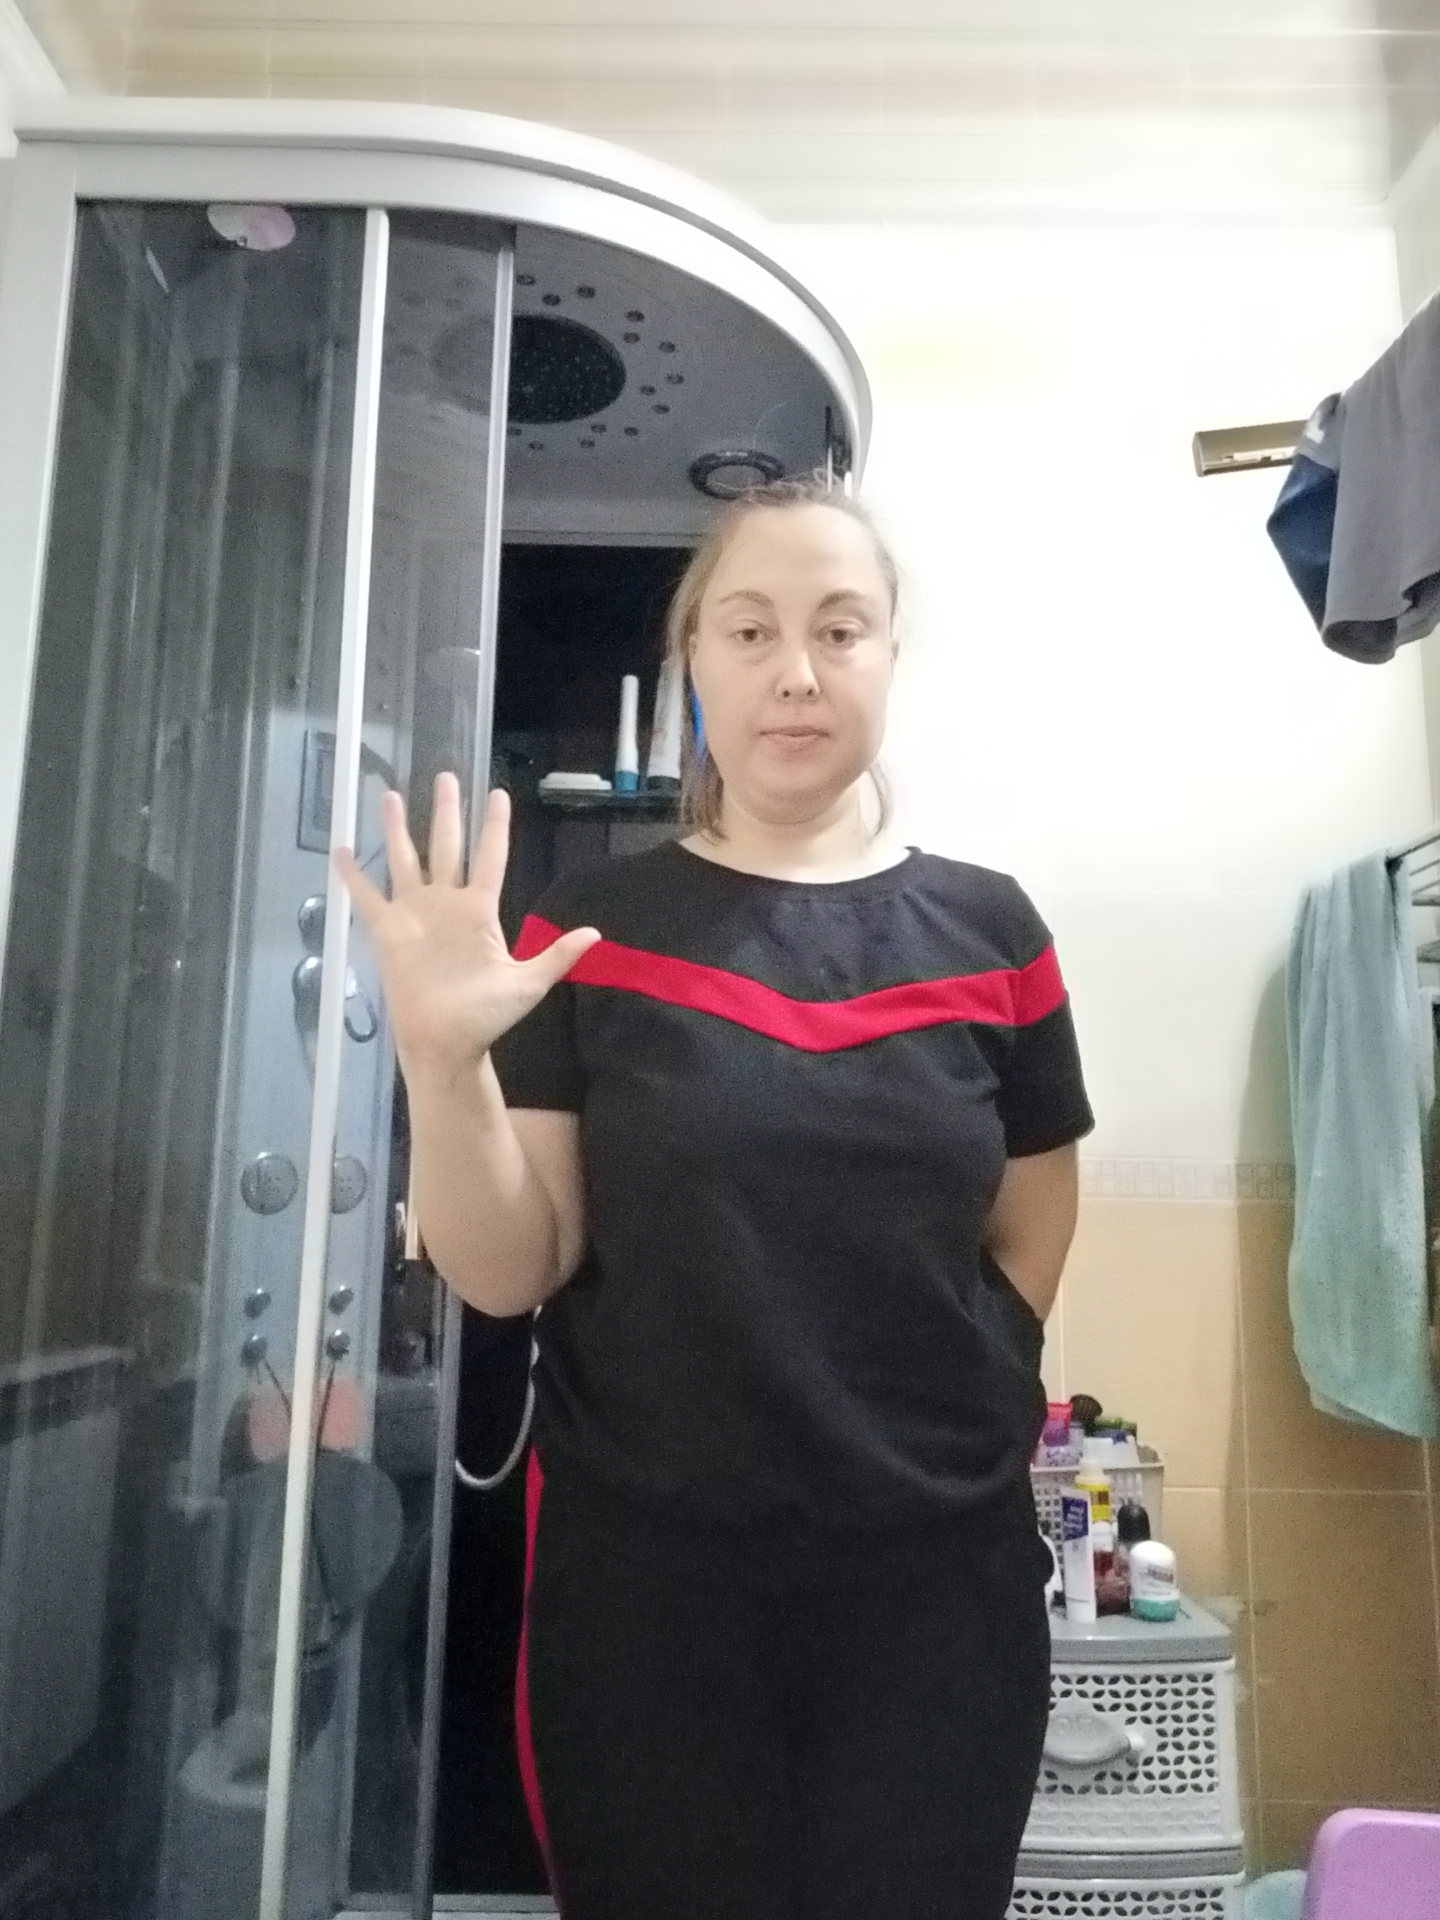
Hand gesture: palm